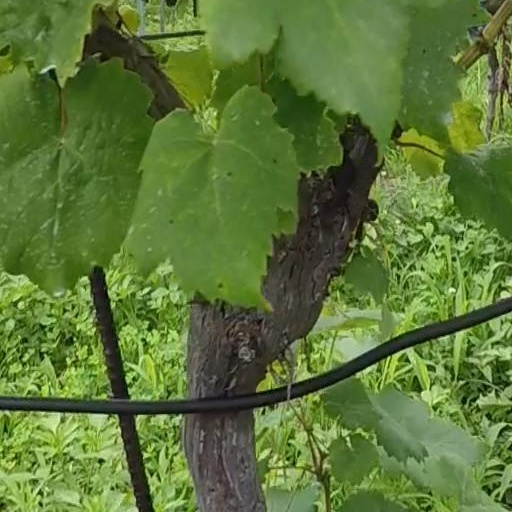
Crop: grape